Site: brandenburg
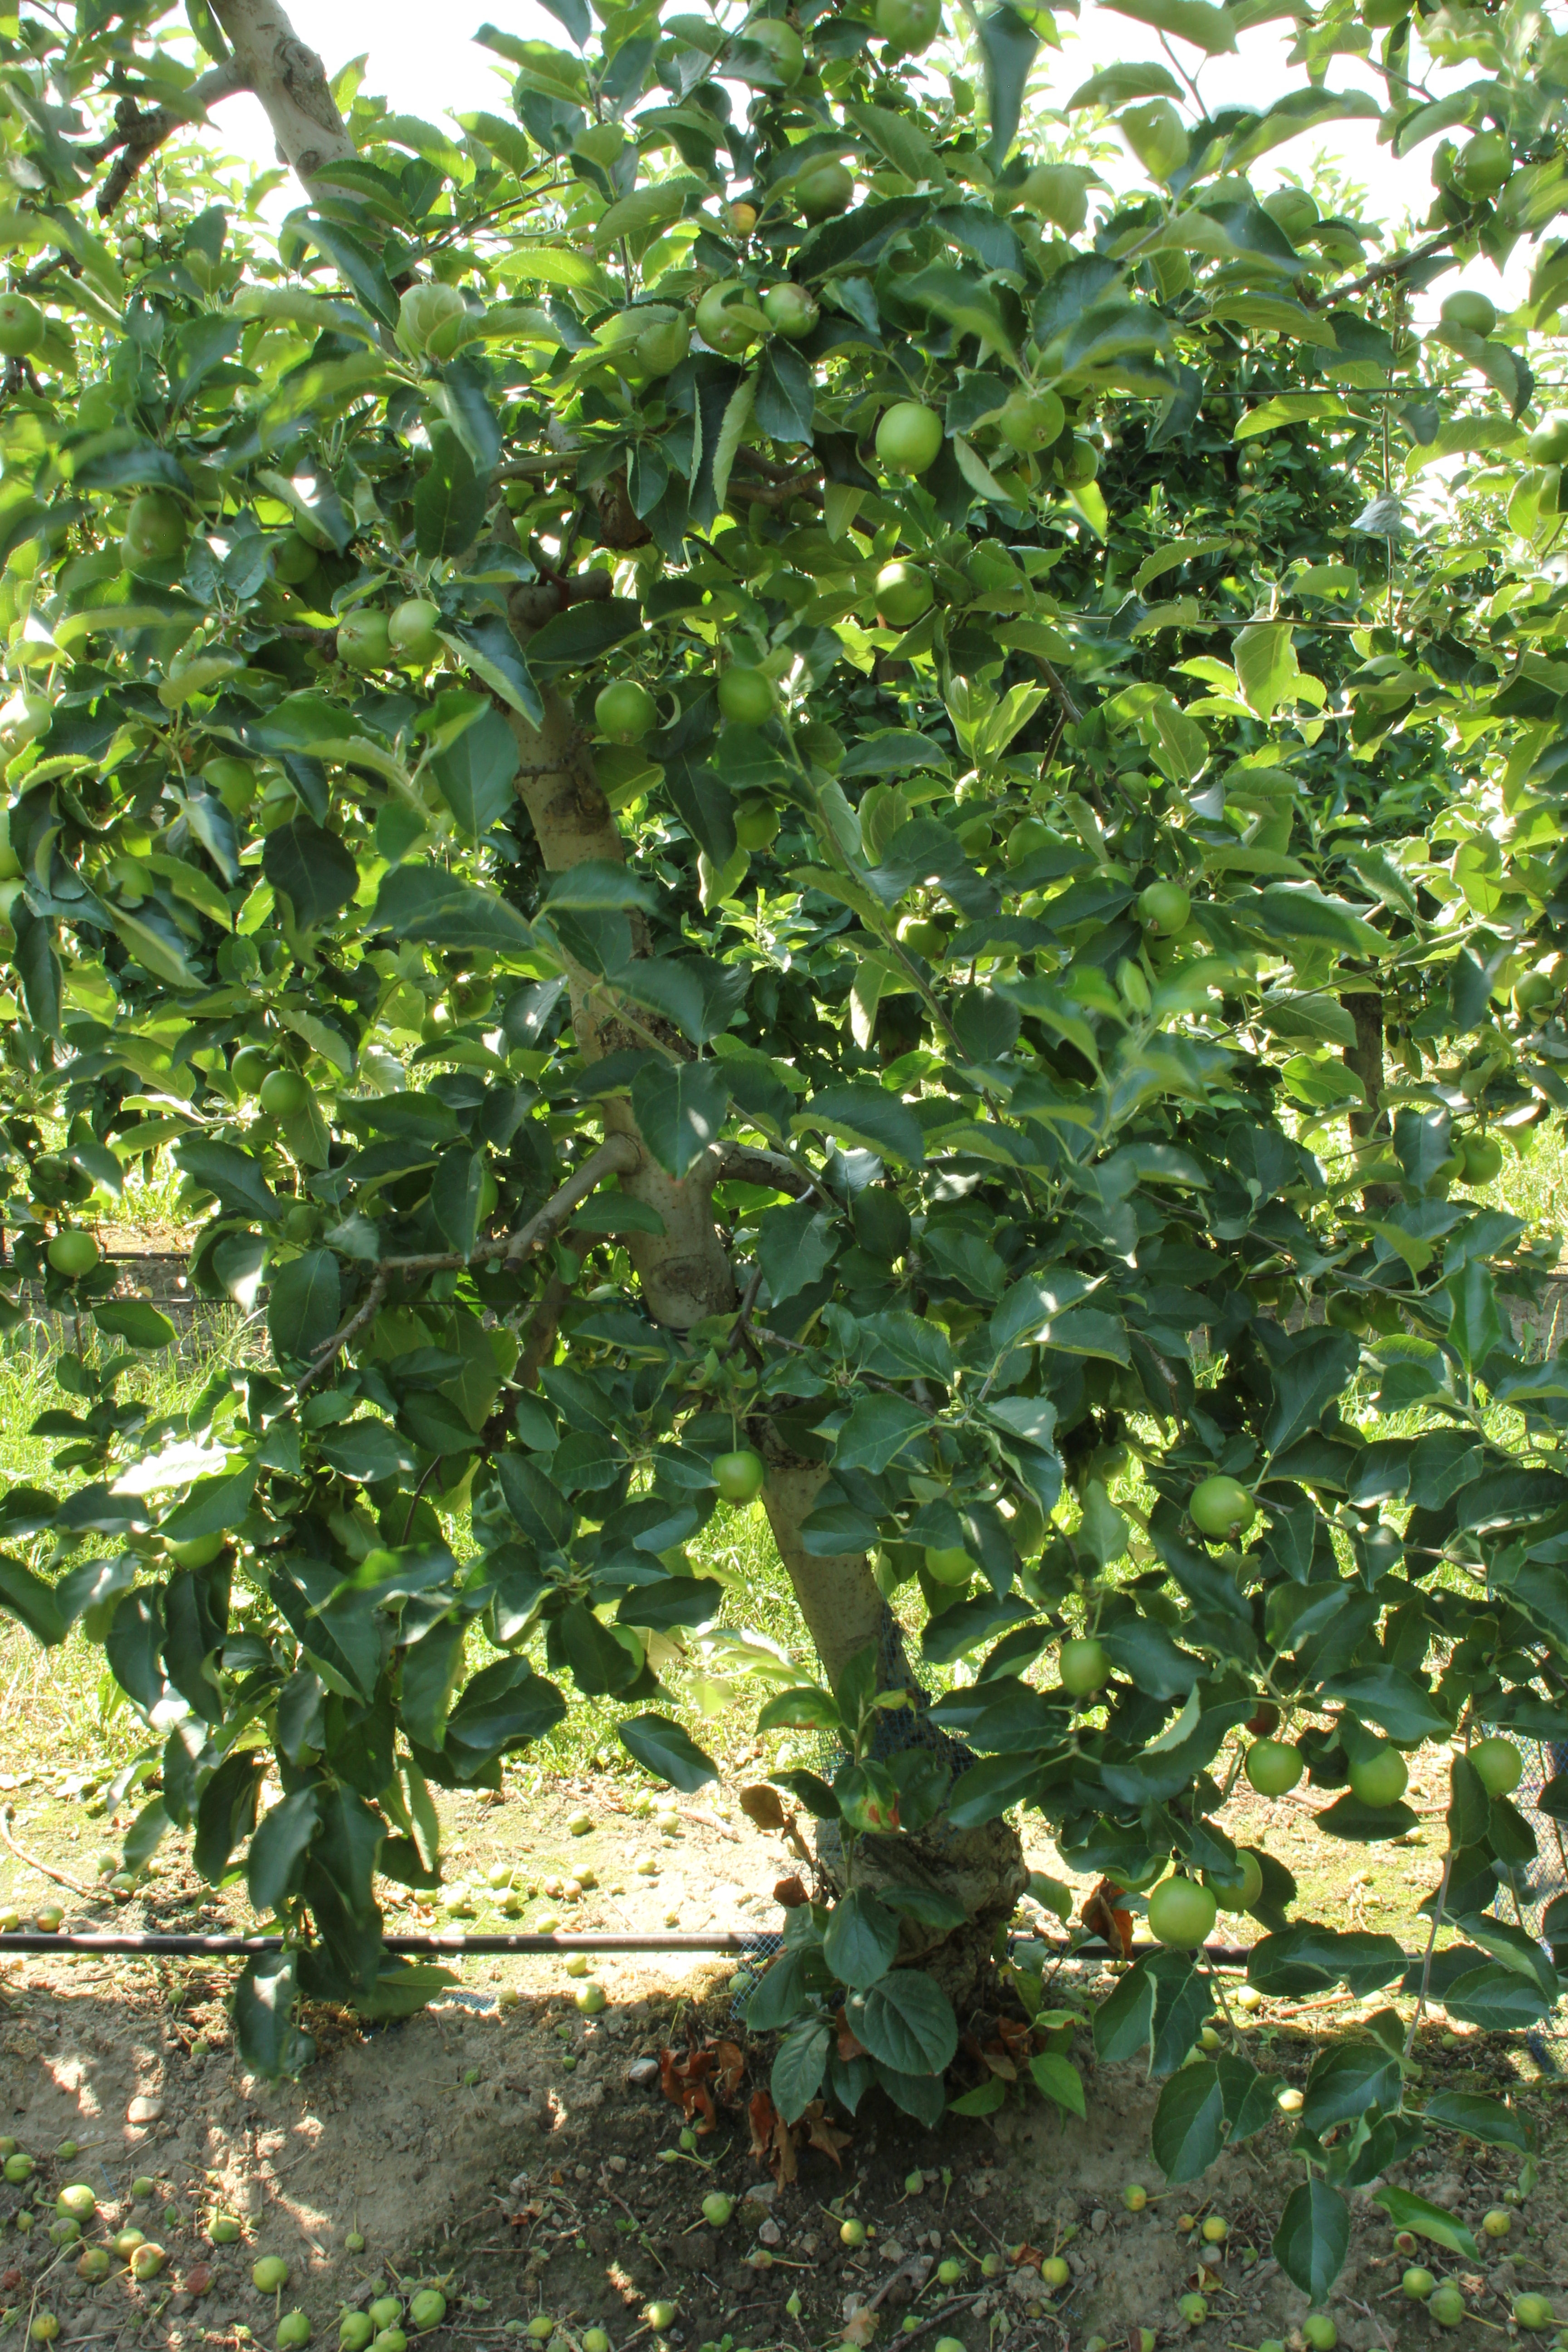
Growth stage (BBCH 74): Development of fruit